Roman Catholic Diocese of Angra

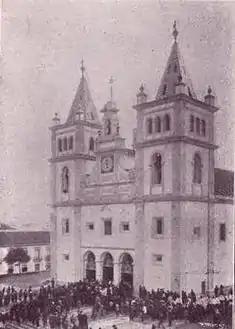
The Sé Cathedral as it appeared in 1903

The Azores, like all the islands and lands discovered during the Portuguese Age of Discoveries, began as jurisdictions of the Order of Christ, under the direction of the vicar of Tomar.